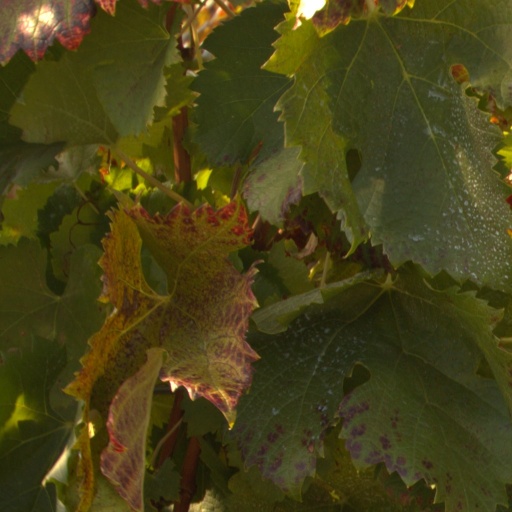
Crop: grape